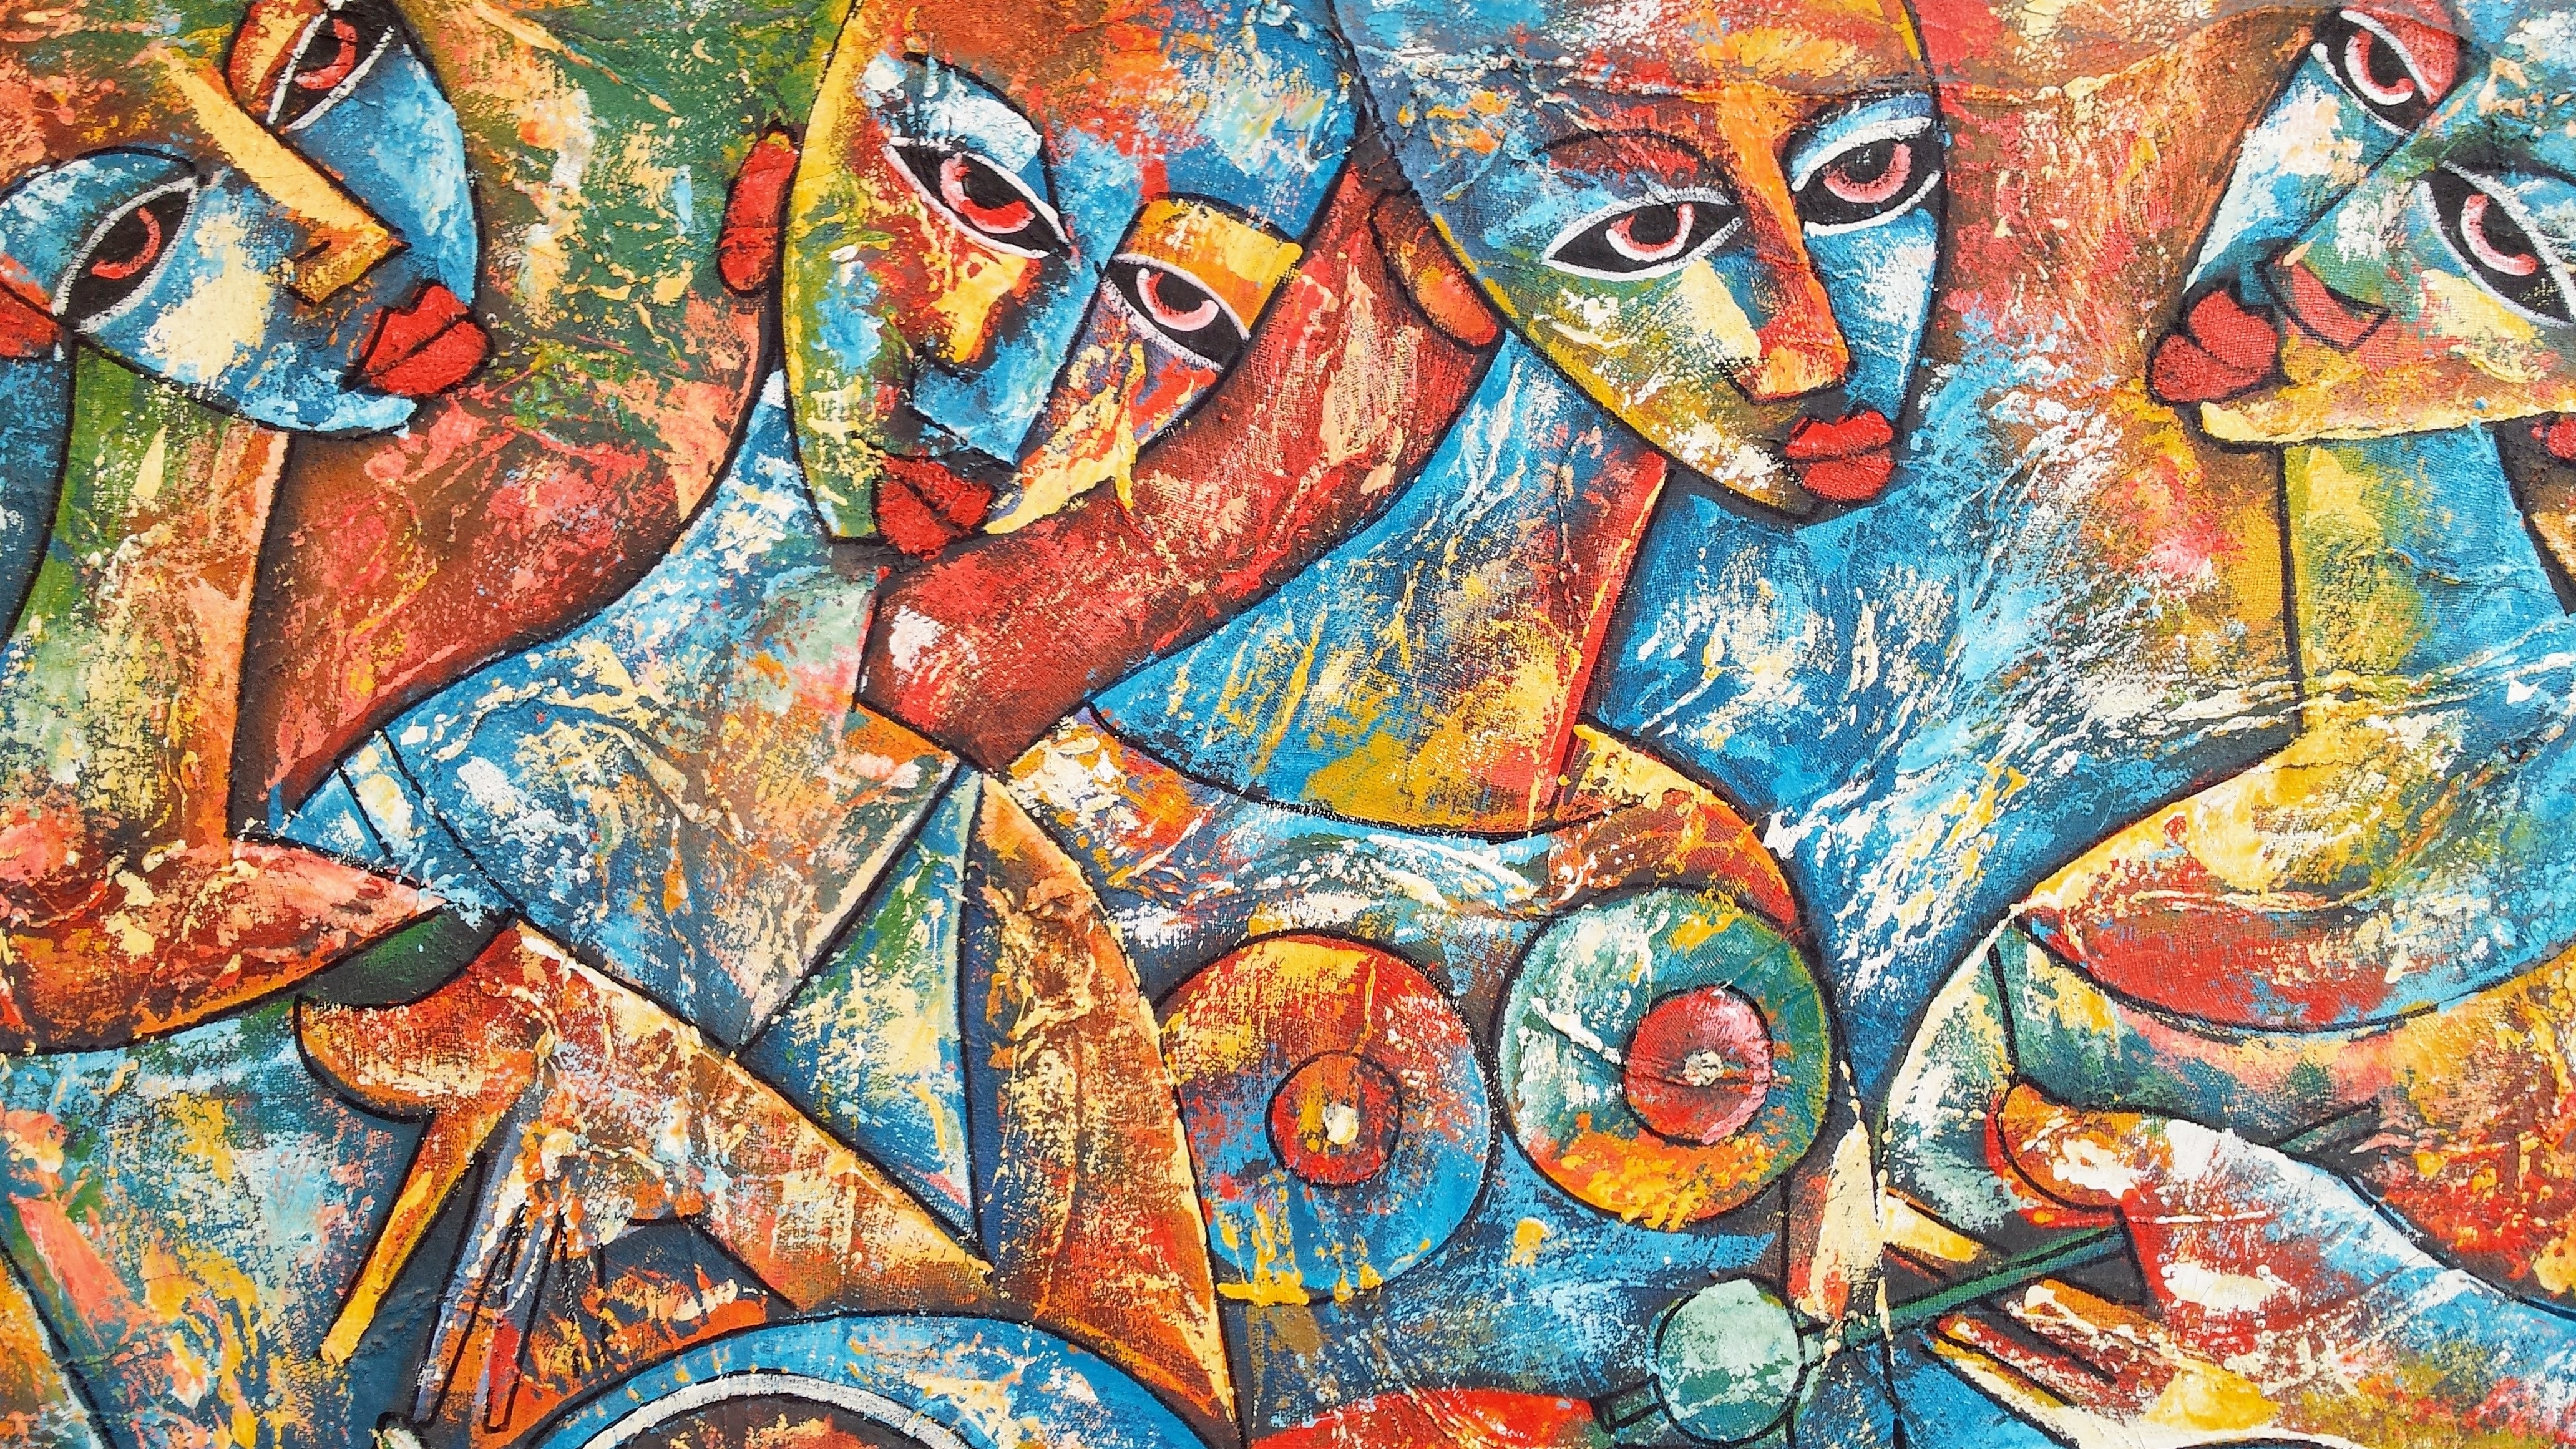
creative, artistic, painting, art, illustration, work of art, modern art, comic book, psychedelic art